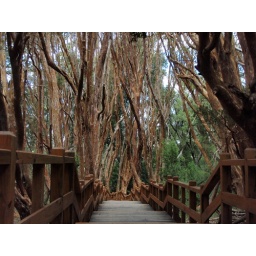
This forest is at the end of an 8-mile peninsula in Lake Nahuel Huapi. It is the only forest of Arrayanes trees in the world.